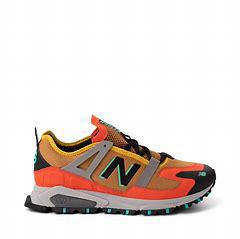
Brand: New
Model: Balance New Balance X Racer